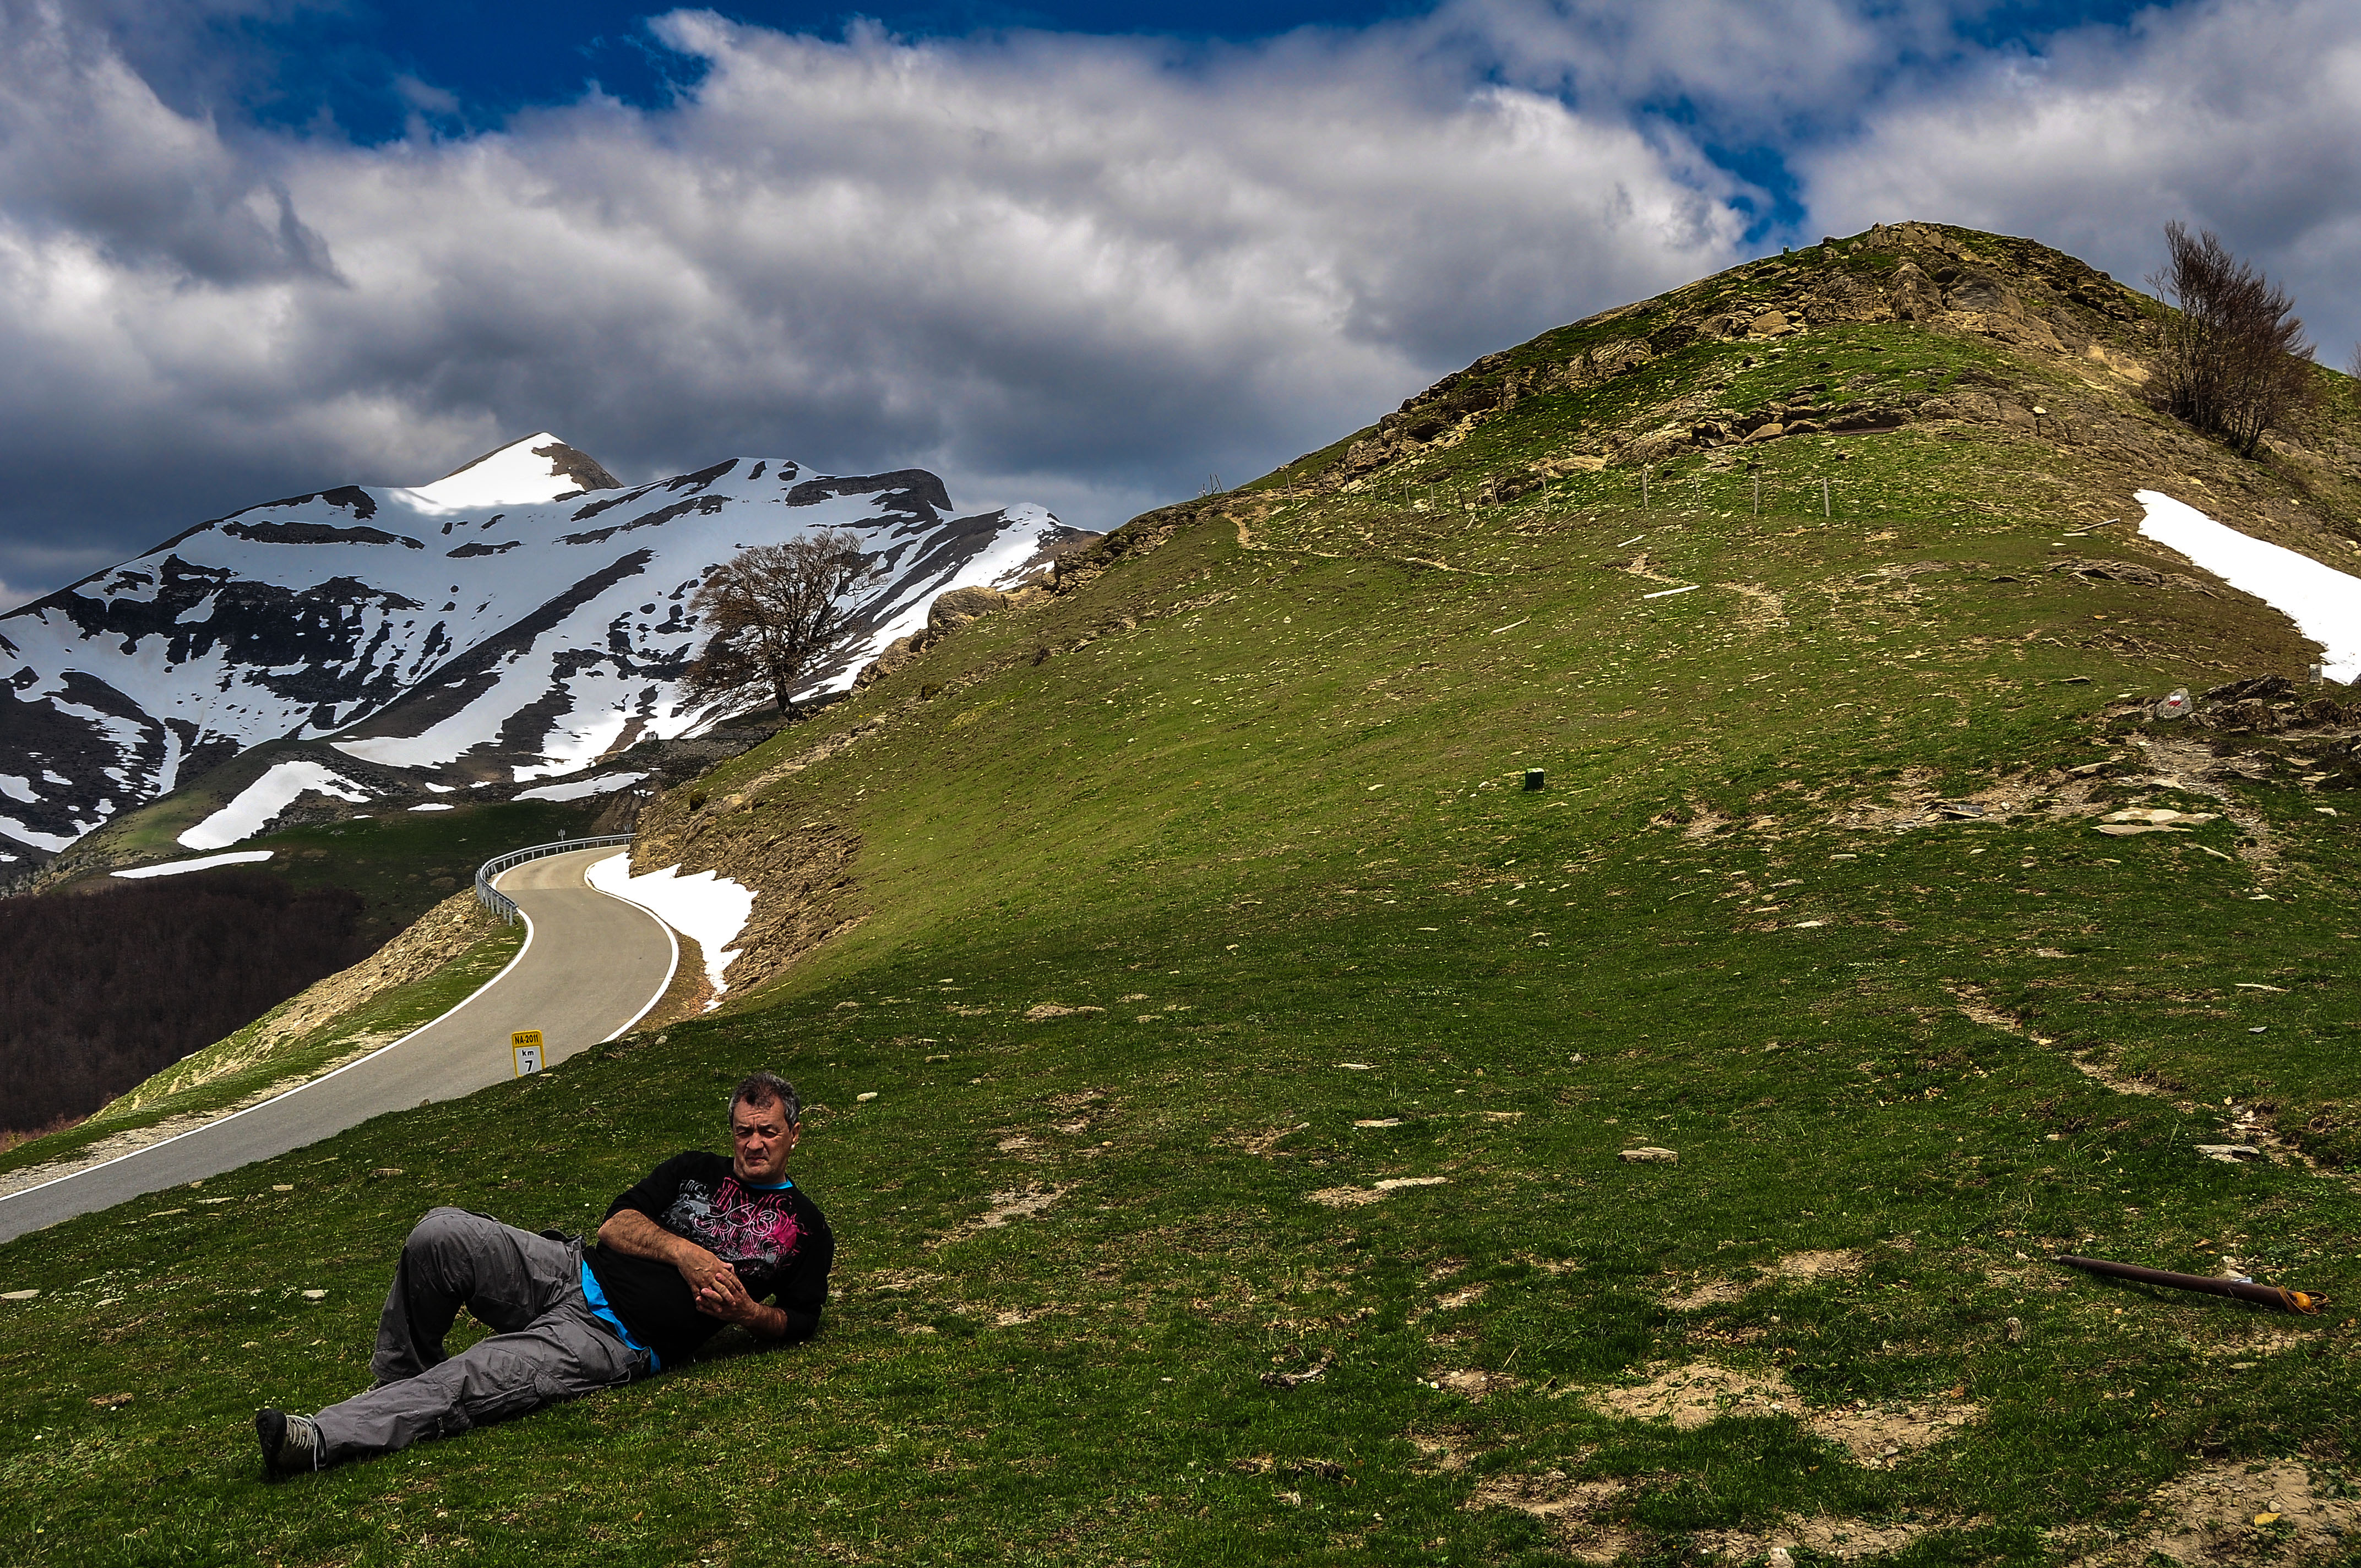
wilderness, walking, mountain, hiking, meadow, hill, adventure, mountain range, fjord, extreme sport, highland, terrain, ridge, summit, spain, sports, alps, backpacking, plateau, navarra, fell, nikond90, paisajeslandscape, landform, mountain pass, geographical feature, mountainous landforms